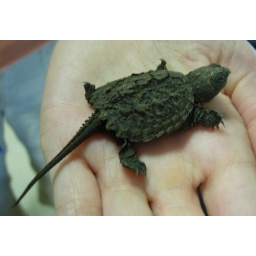
Found crossing the sidewalk outside our building at UT. It was deposited in the at the turtle pond.